Transition metal acyl complexes

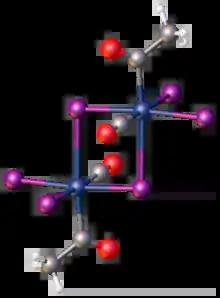
Structure of the acetyl complex [RhI(acetyl)(CO)].

Transition metal acyl complexes describes organometallic complexes containing one or more acyl (RCO) ligands. Such compounds occur as transient intermediates in many industrially useful reactions, especially carbonylations. A special case are the transition metal formyl complexes.